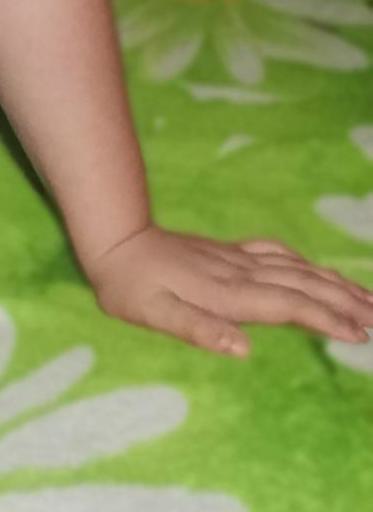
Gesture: no_gesture